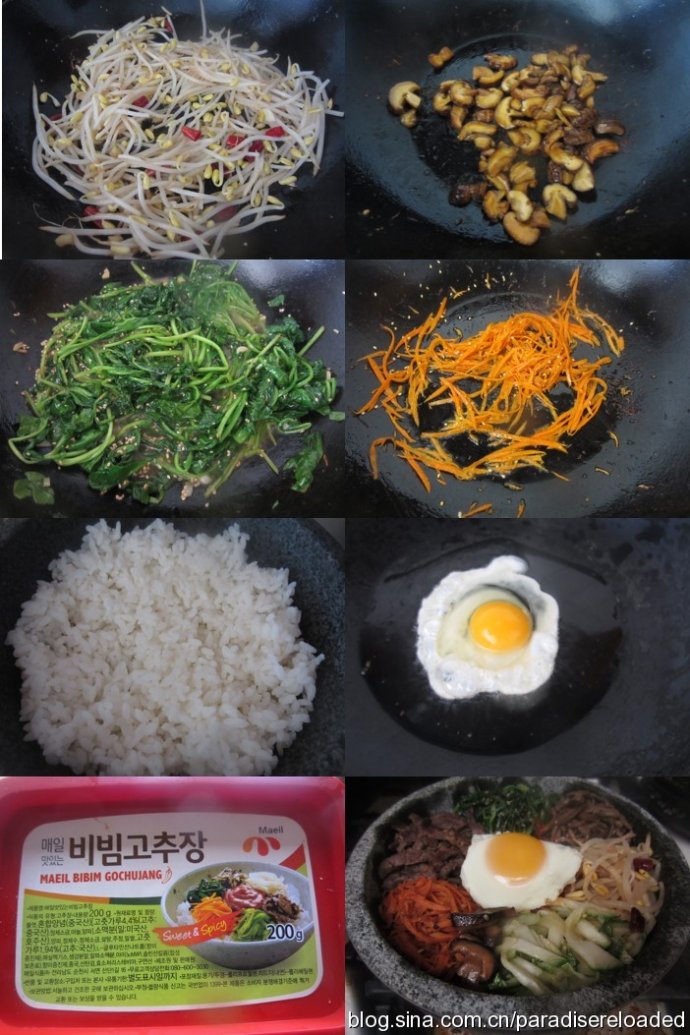
Label: trash